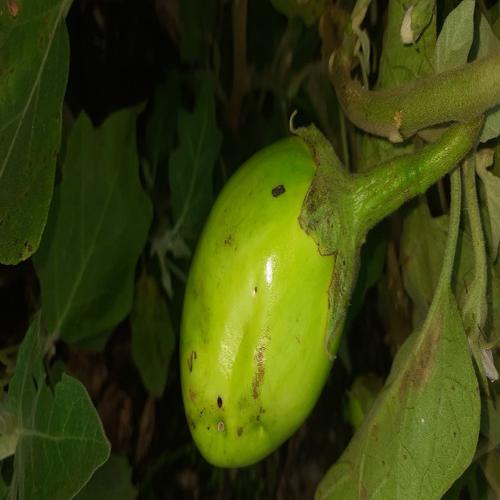
Label: Shoot and Fruit Borer